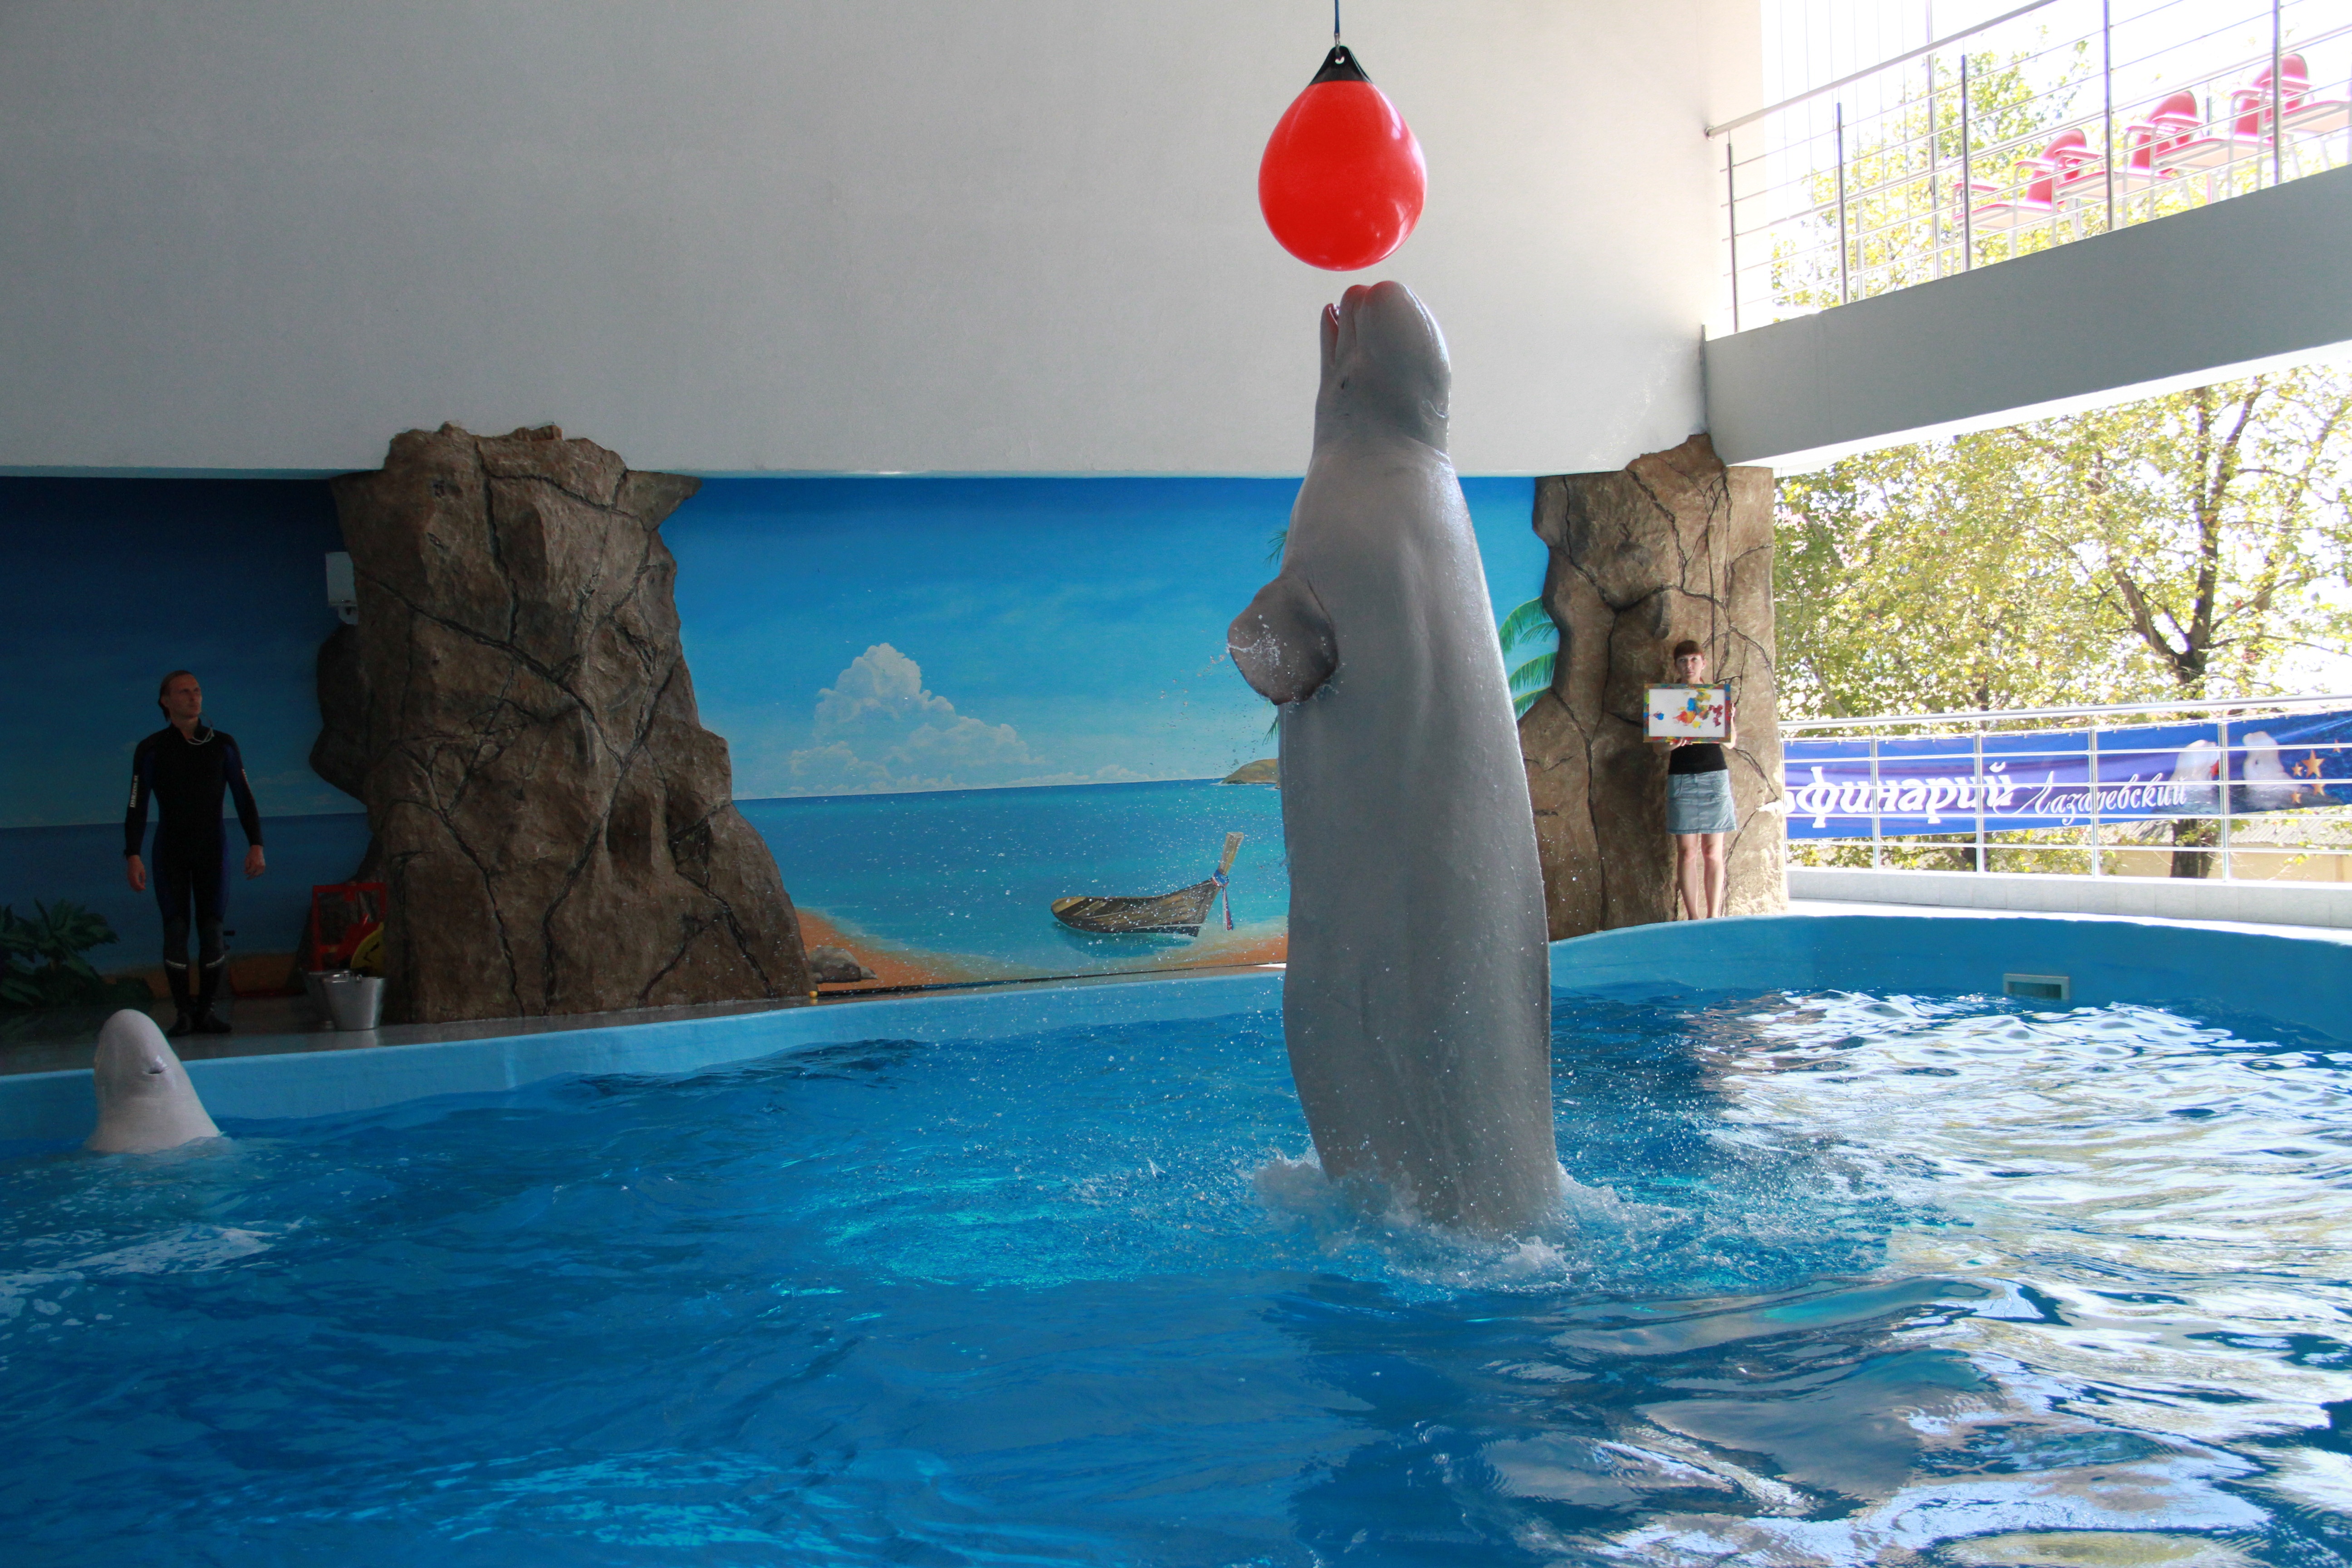
vacation, swimming pool, mammal, leisure, tricks, dolphinarium, marine mammal, killer whale